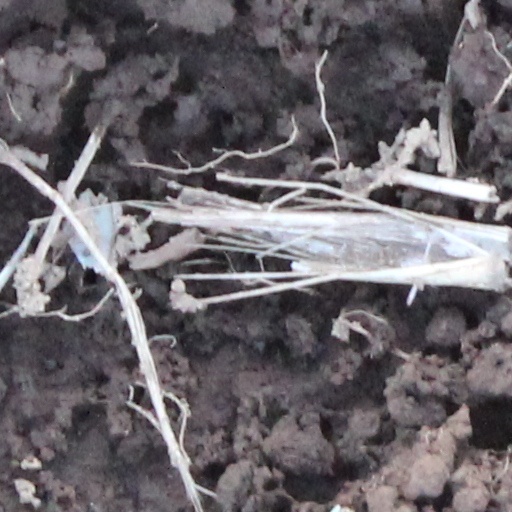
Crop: wheat